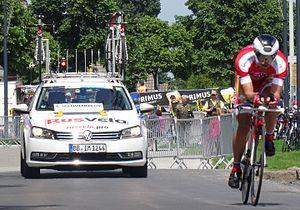
Reportage photographique réalisé le vendredi 30 mai à l'occasion du contre-la-montre individuel de la troisième étape du Tour de Belgique 2014 à Dixmude, Belgique.